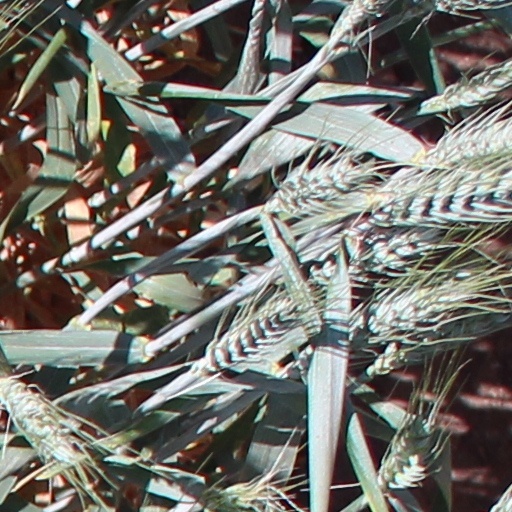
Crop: wheat